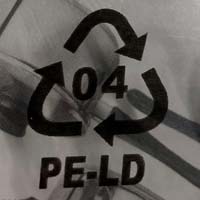
Plastic recycling code class: 4_low_density_polyethylene_PE-LD